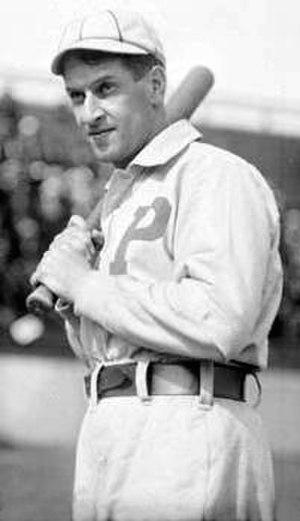
Charles Augustus Nichols était un joueur de baseball américain. Il a joué dans les Ligues majeures de baseball entre 1890 et 1906. Il a commencé sa carrière avec les Beaneaters de Boston. Il y est resté entre 1890 et 1901, accumulant 319 victoires en 12 saisons pour 196 défaites. Après deux ans sans jouer dans les ligues majeures, il fut acquis par les Cardinals de Saint-Louis en 1902 avec qui il a gagné 22 parties pour 18 défaites. La fin de carrière fut avec les Phillies de Philadelphie en 1905 et 1906, avec qui il a gagné 10 parties pour 7 perdues.